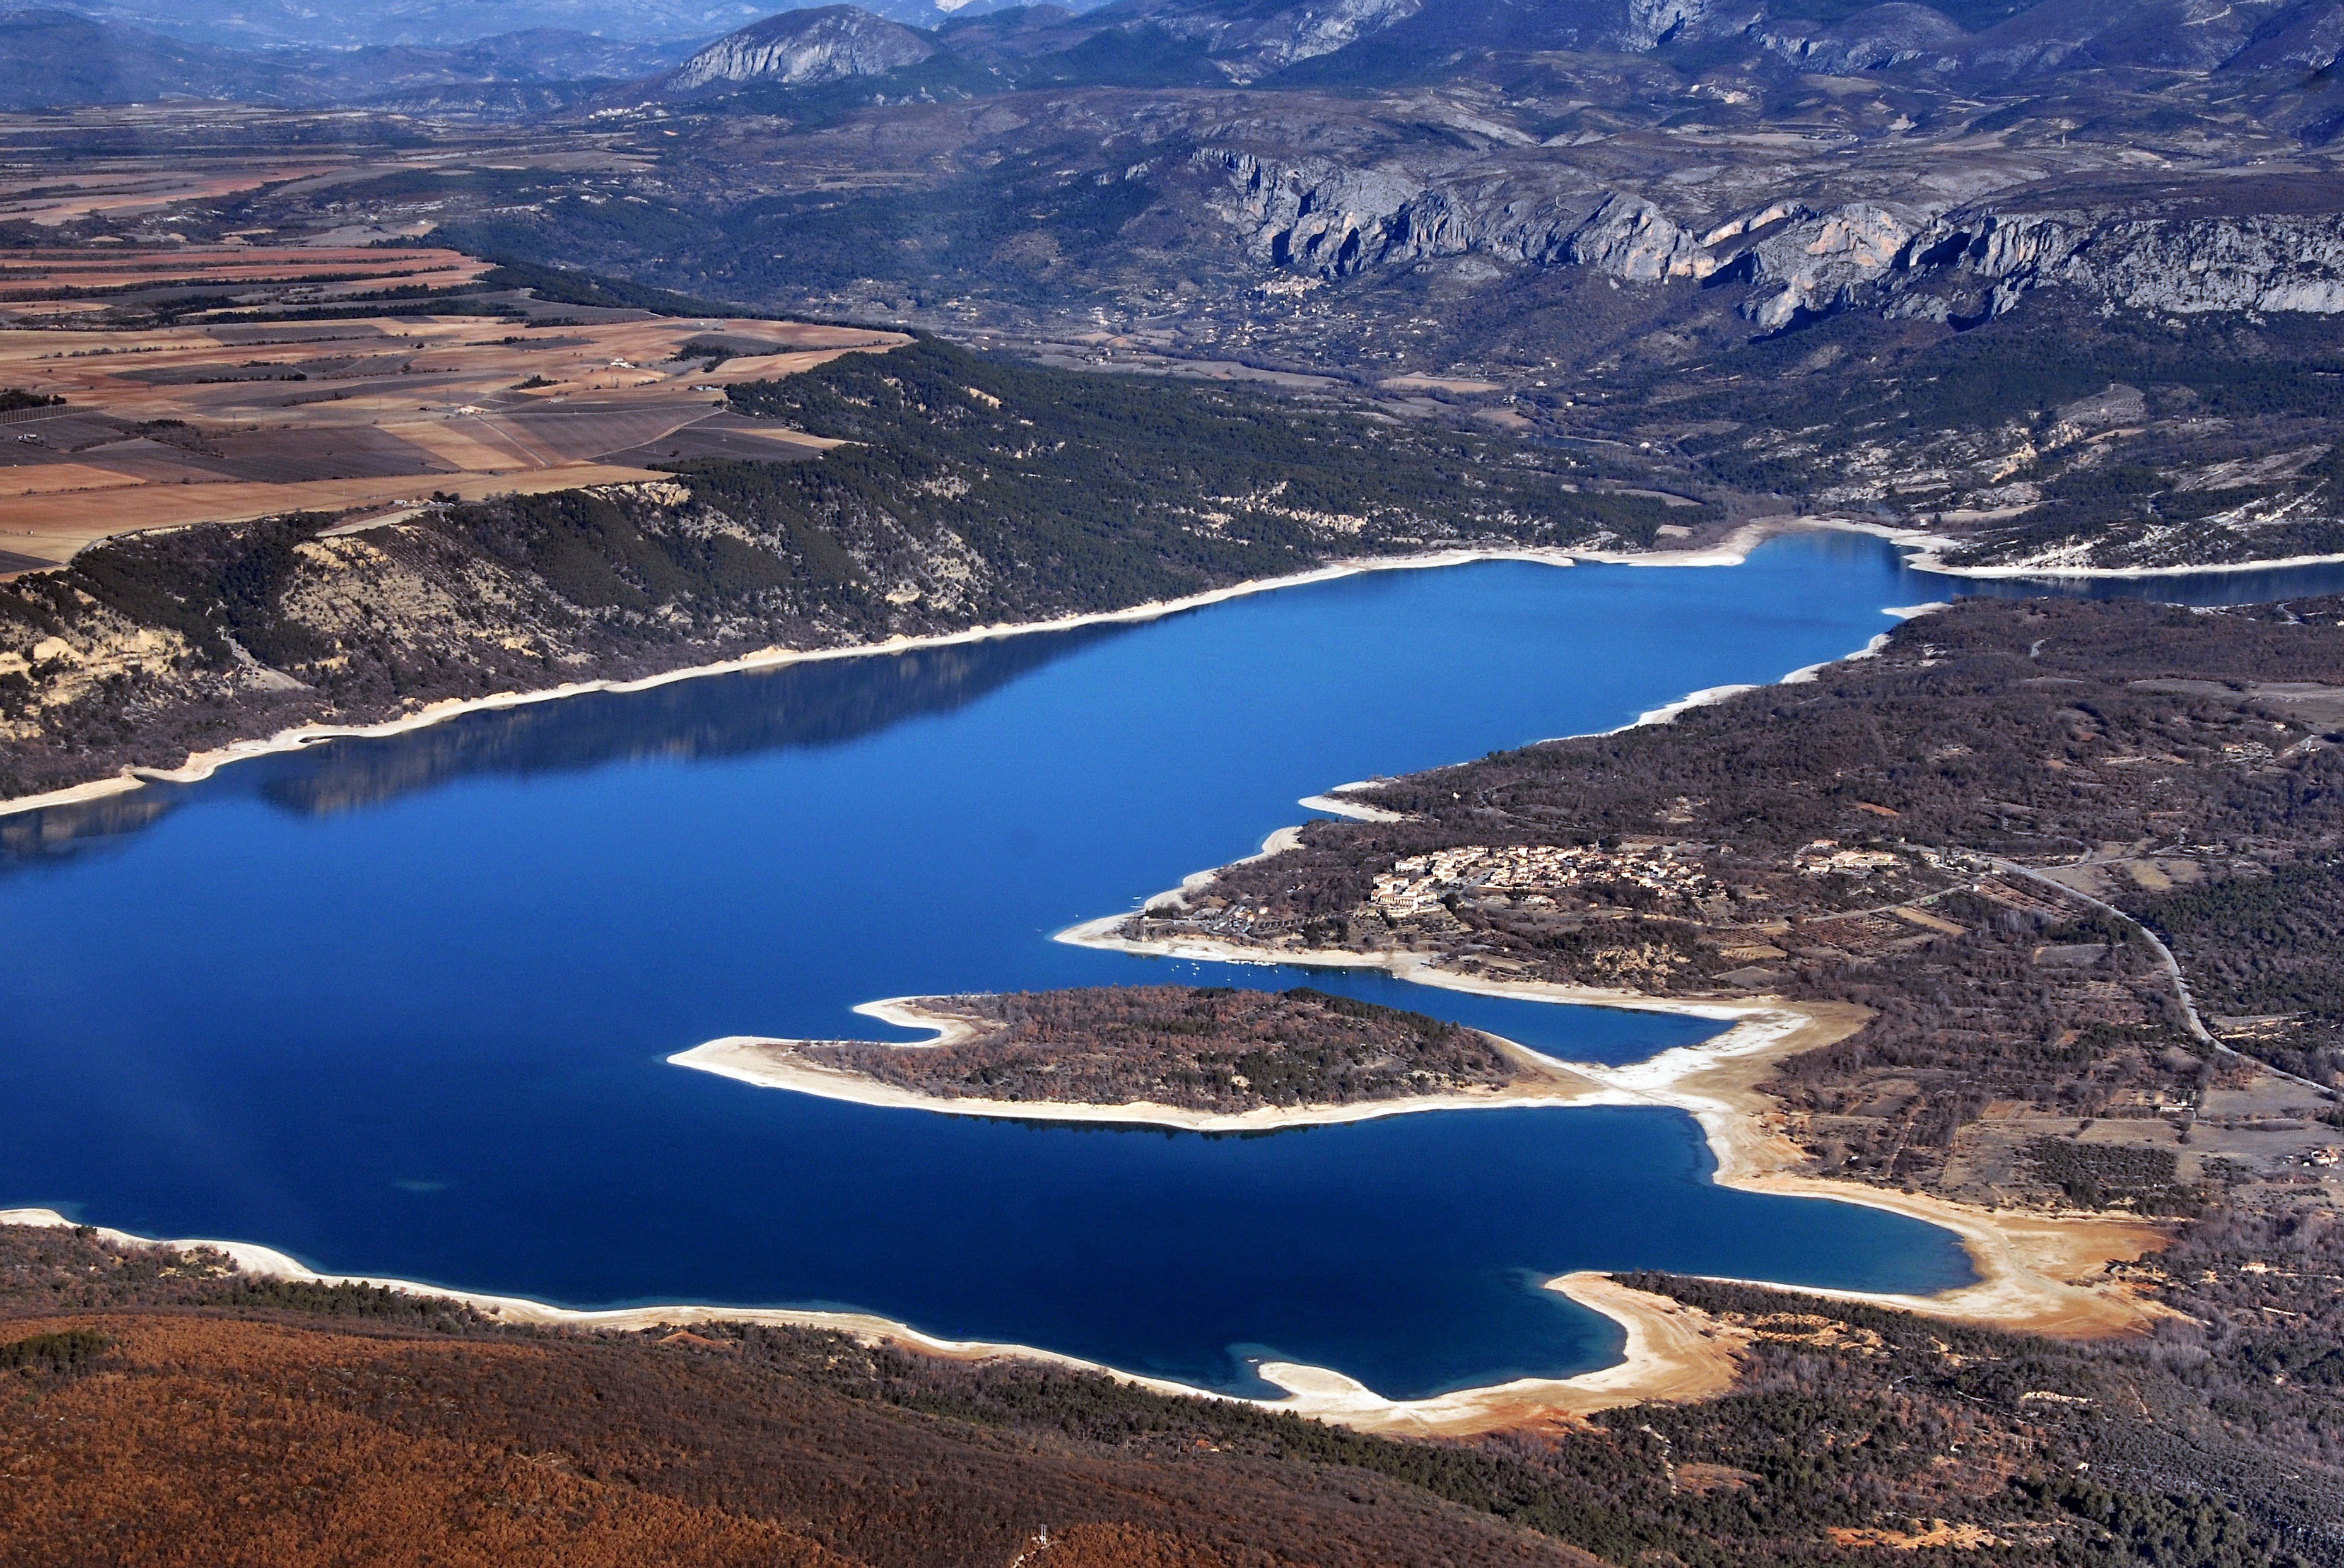
landscape, sea, coast, water, nature, wilderness, mountain, countryside, lake, country, france, scenic, reservoir, ridge, body of water, outside, geology, mountains, reflections, plateau, fell, loch, crater lake, moraine, landform, aerial photography, geographical feature, verdon river